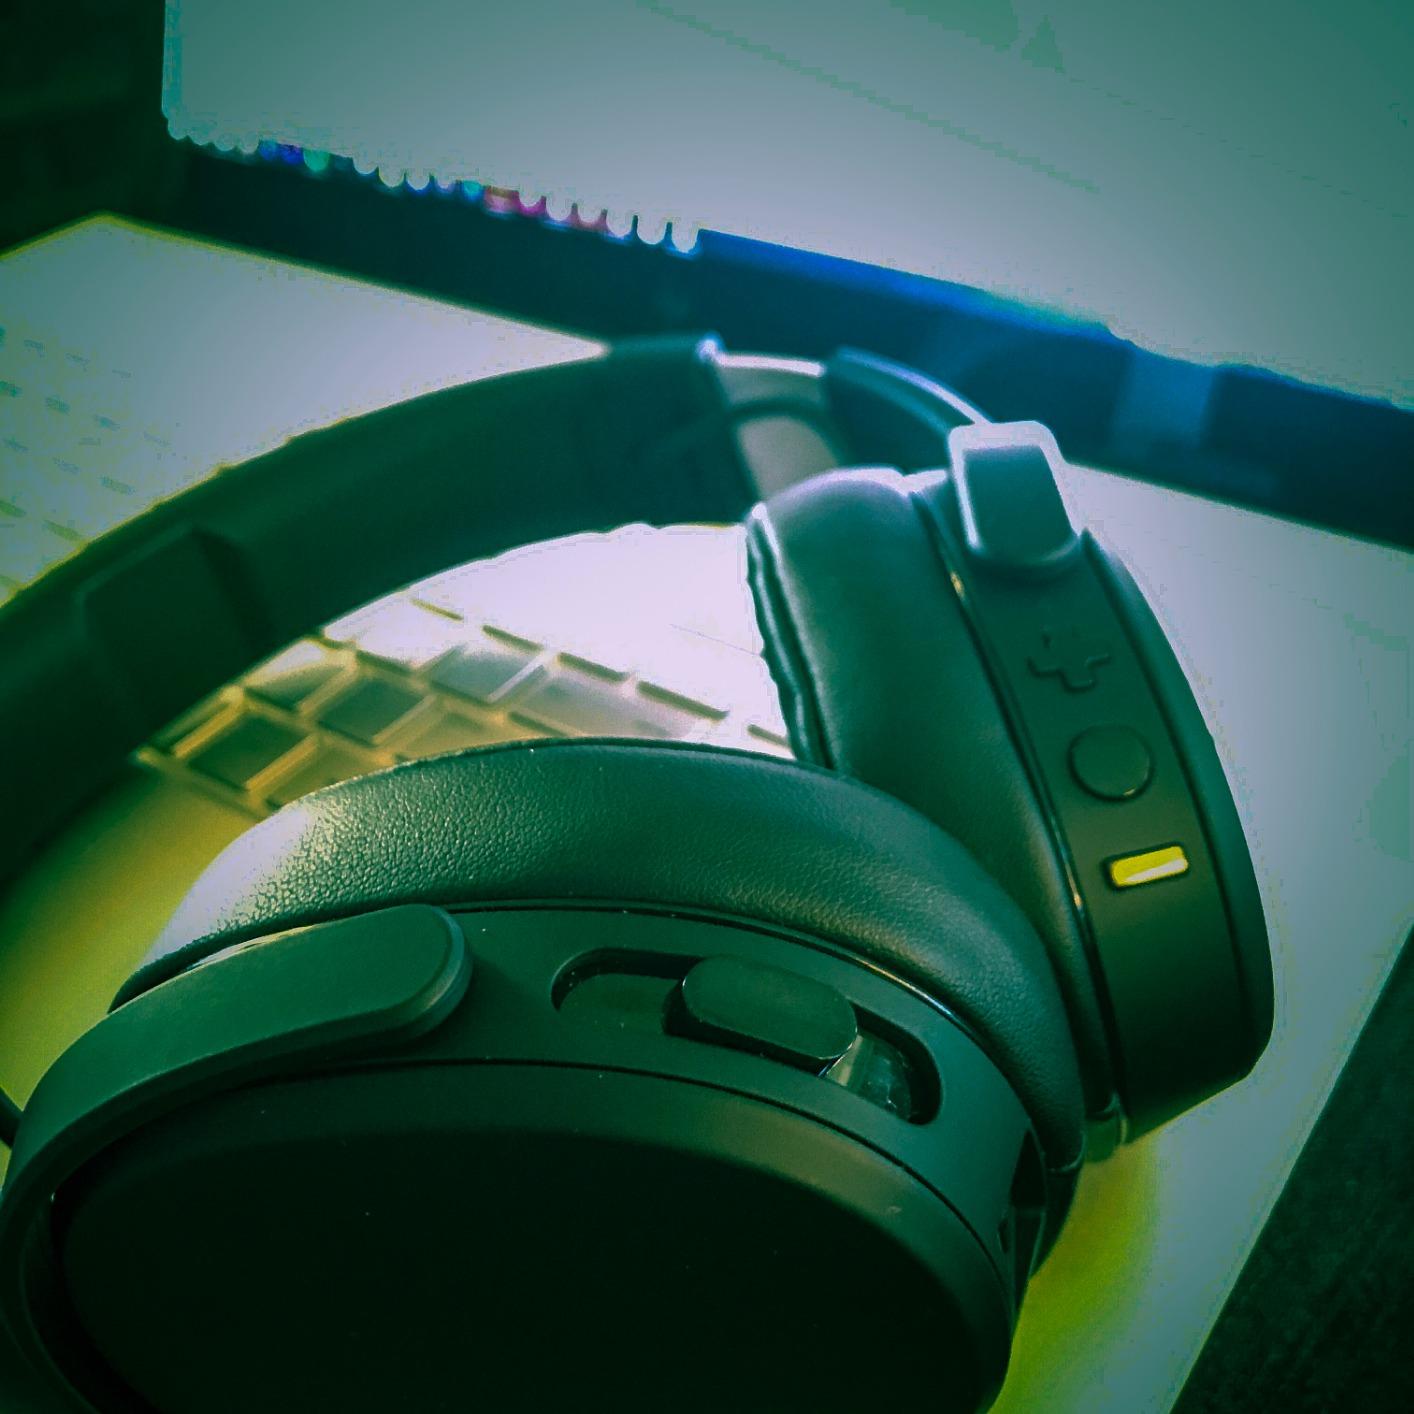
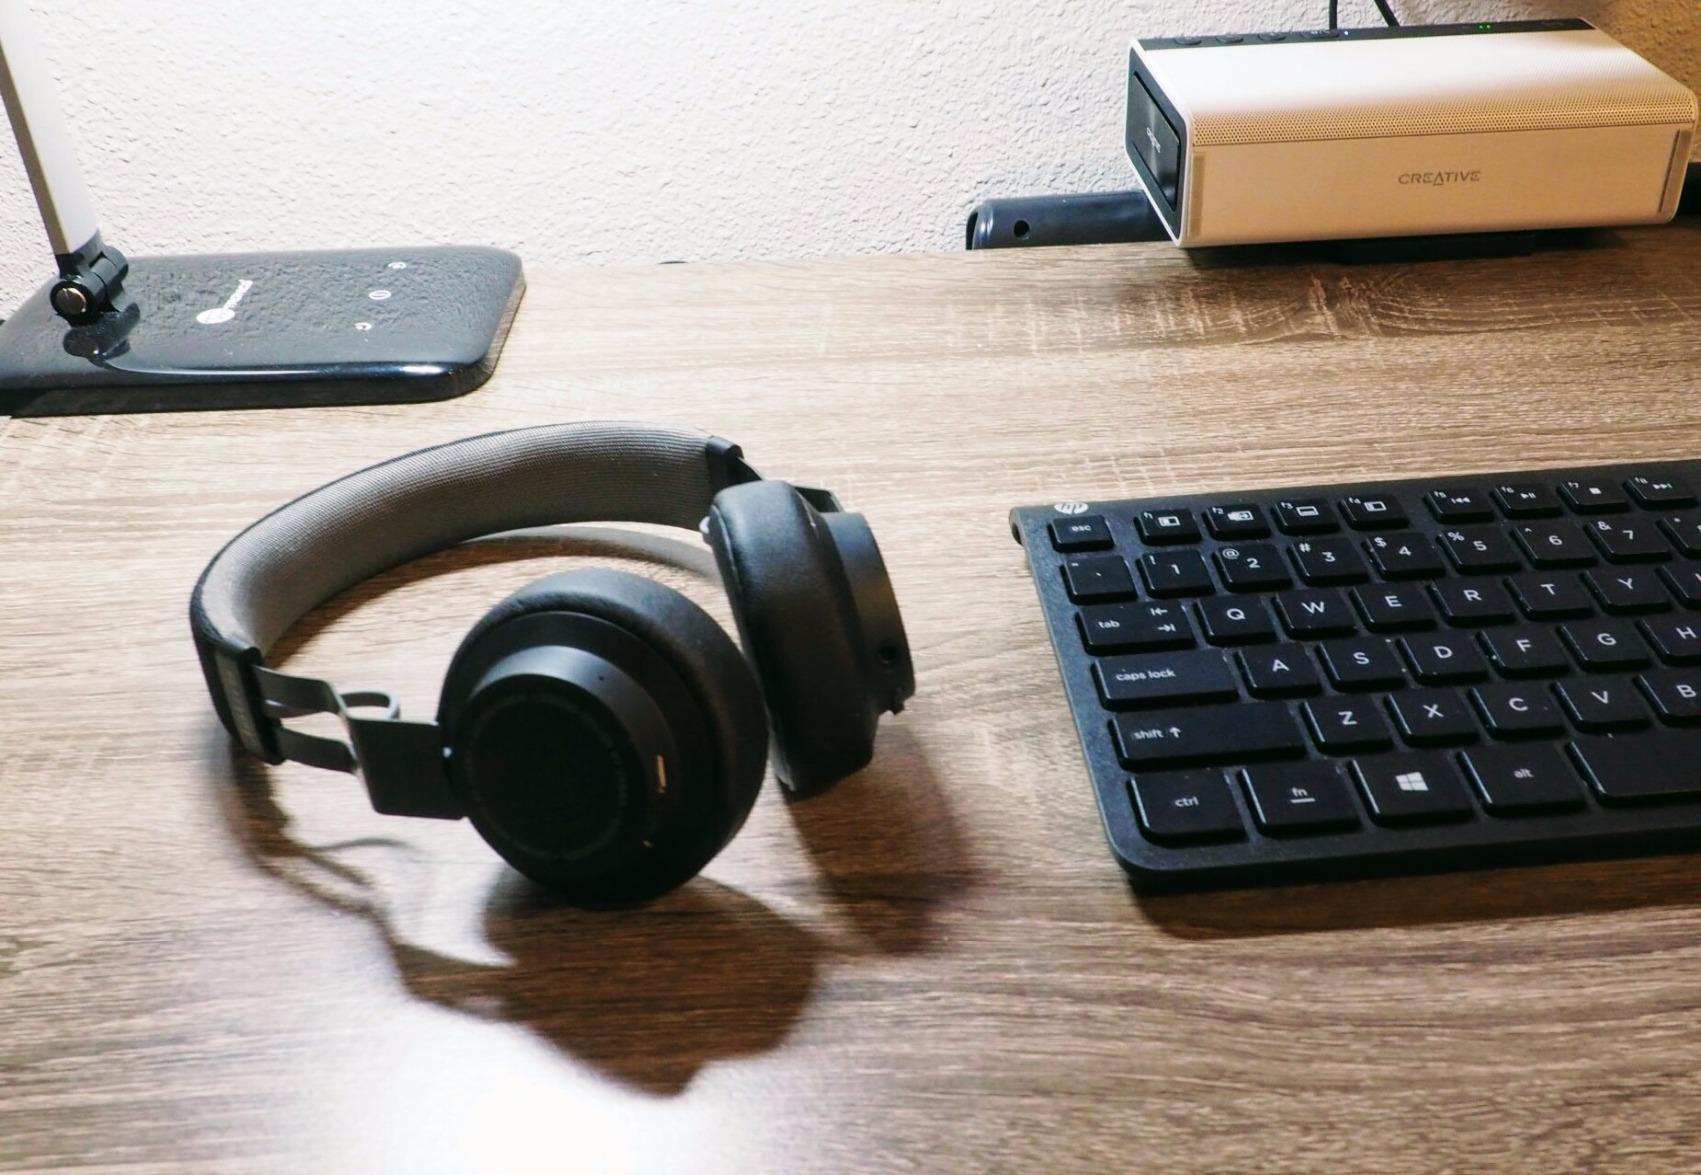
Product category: headphones
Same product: no